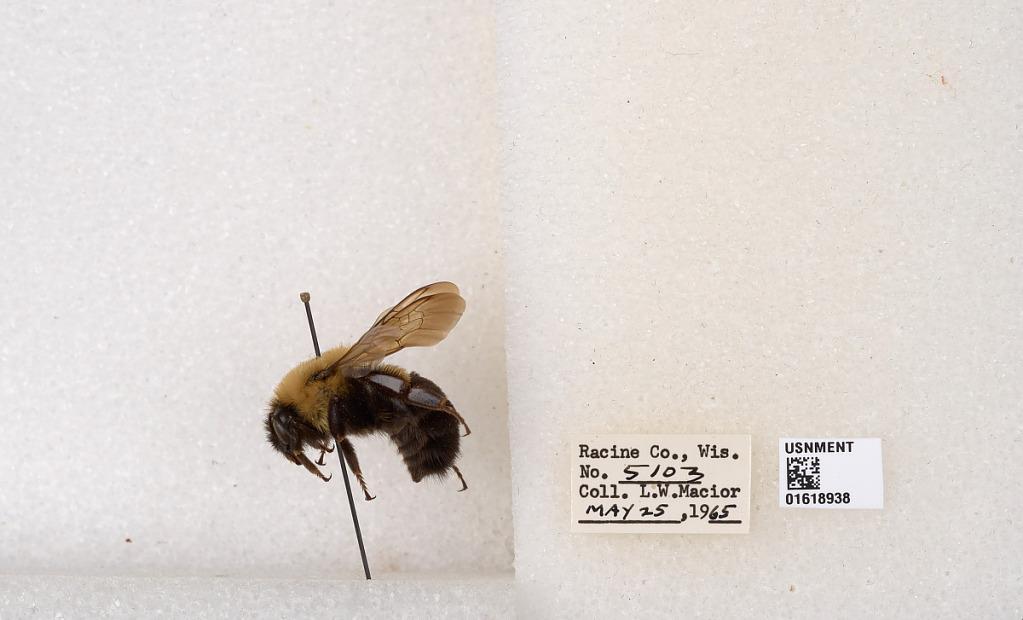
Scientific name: Bombus impatiens Cresson
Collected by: L. Macior
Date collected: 1965-5-25
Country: United States
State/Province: Wisconsin
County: Racine
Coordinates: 42.7299, -87.8123